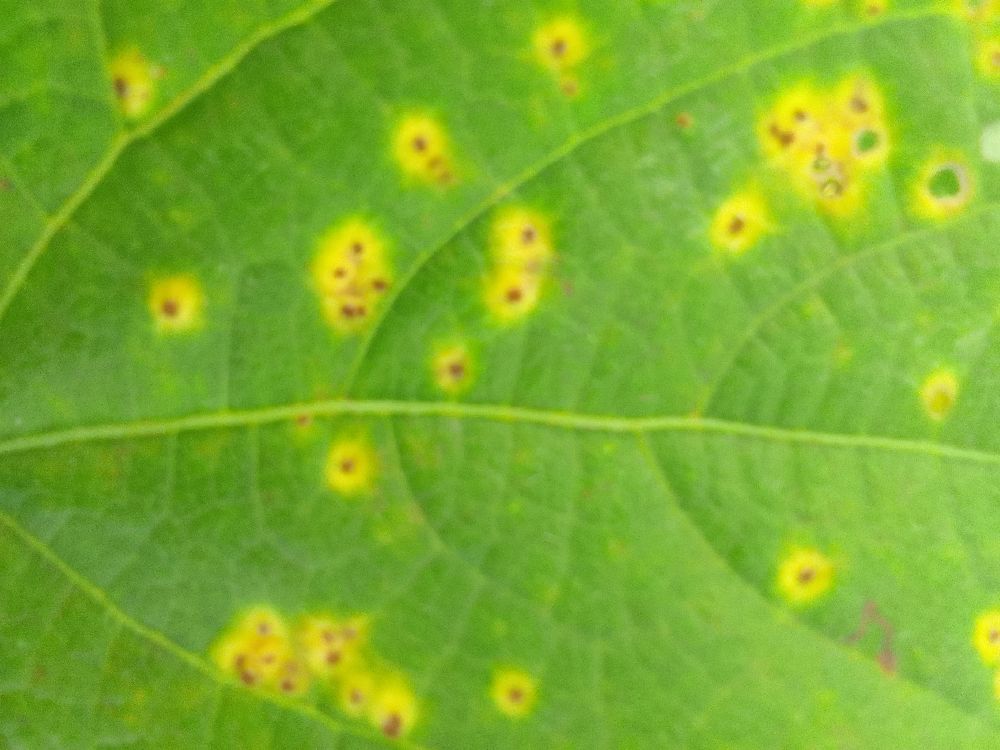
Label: rust